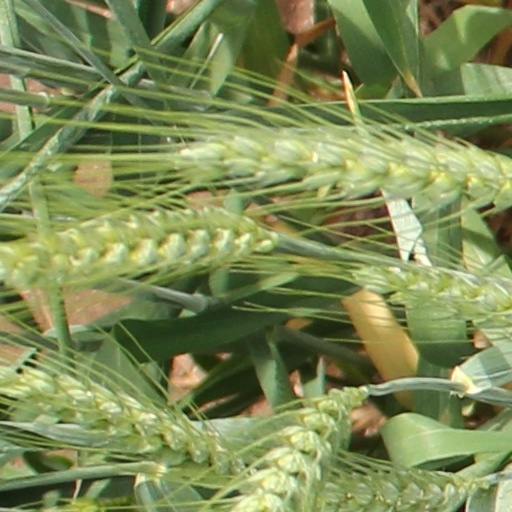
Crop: wheat